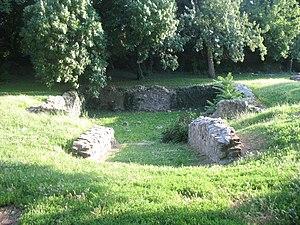
La forteresse de Kruševac, encore connue sous le nom de forteresse du prince Lazar, est une forteresse médiévale située à Kruševac, en Serbie. Elle est inscrite sur la liste des monuments culturels d'importance exceptionnelle de la République de Serbie.